Eurocopter X³

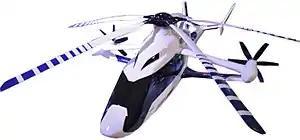
RACER model at Paris Air Show 2017

The Airbus RACER "(Rapid And Cost-Effective Rotorcraft)" is a development revealed at the June 2017 Paris air show, final assembly was planned to start in 2019 for a 2020 first flight.